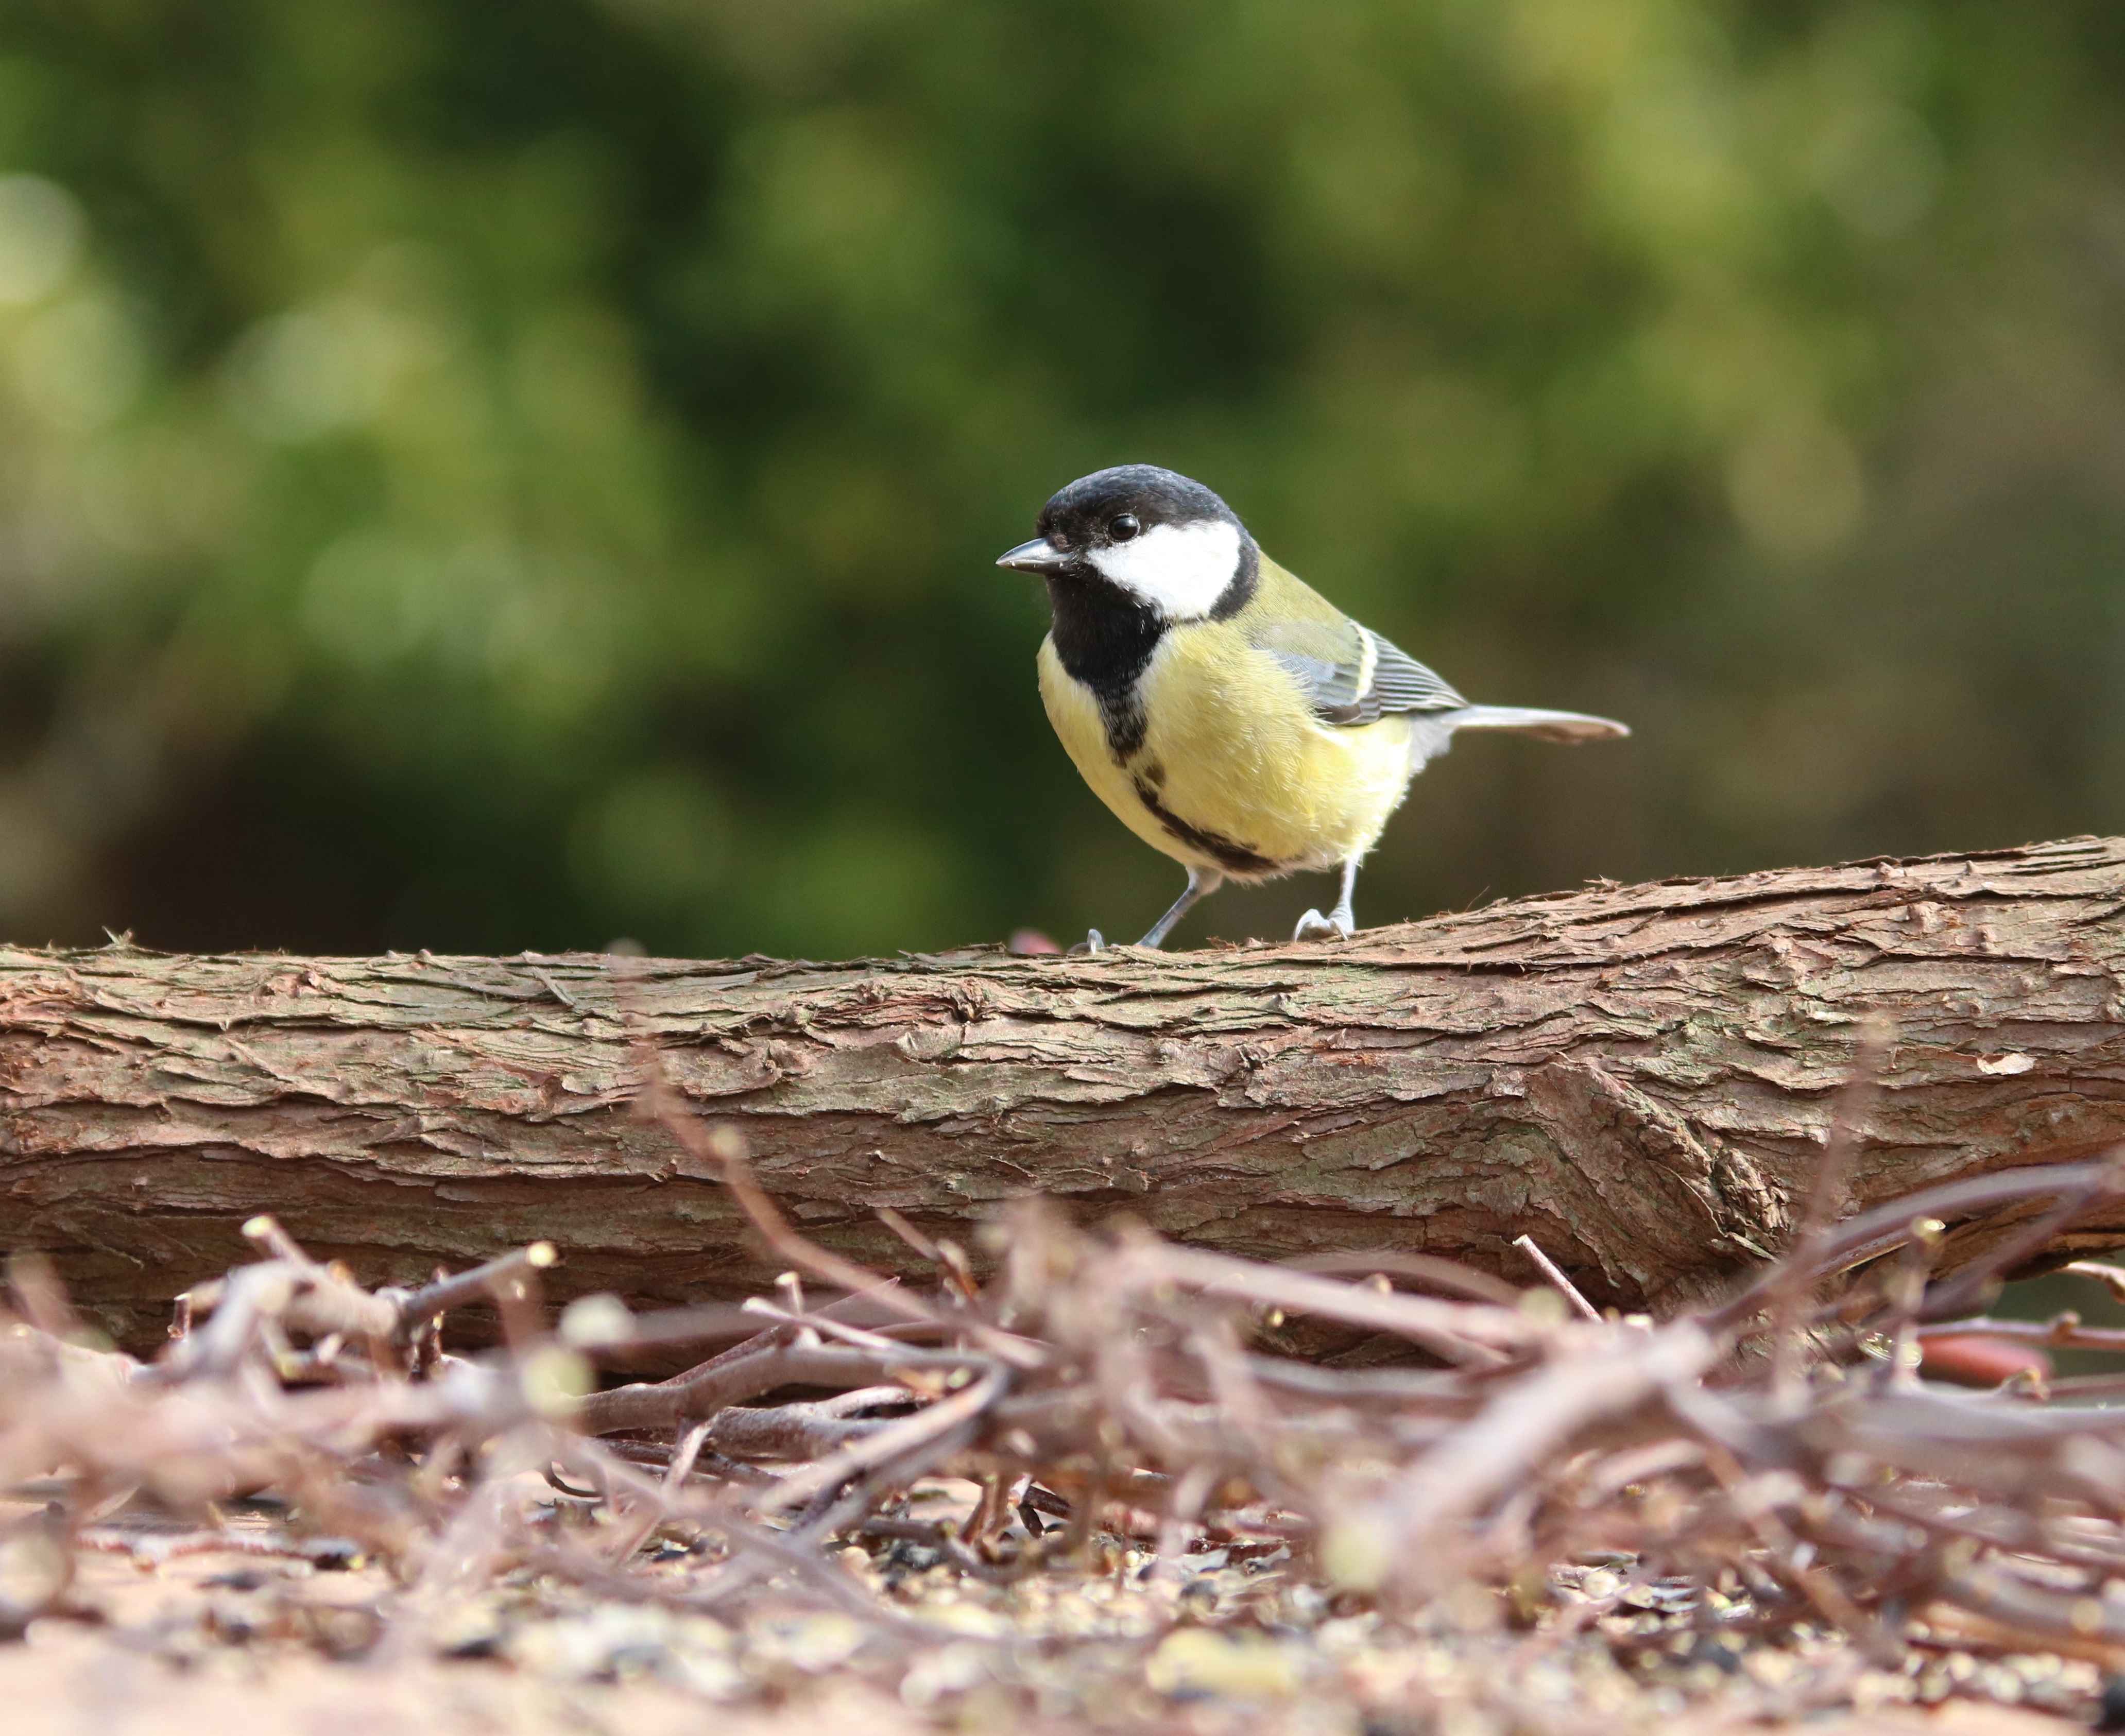
nature, branch, bird, wildlife, wild, beak, small, yellow, garden, fauna, songbird, great, vertebrate, sparrow, finch, tit, chickadee, garden bird, great tit, song bird, perching bird, emberizidae